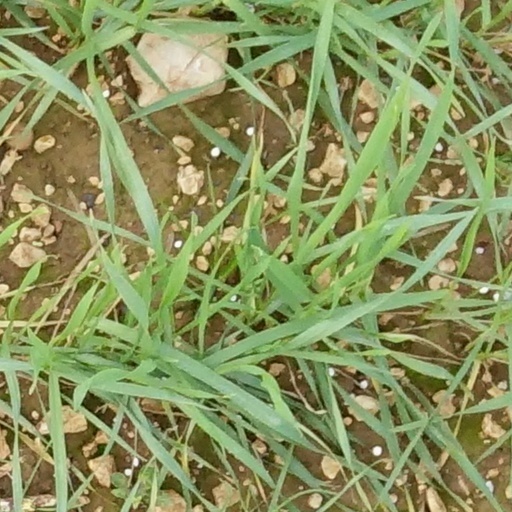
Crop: wheat